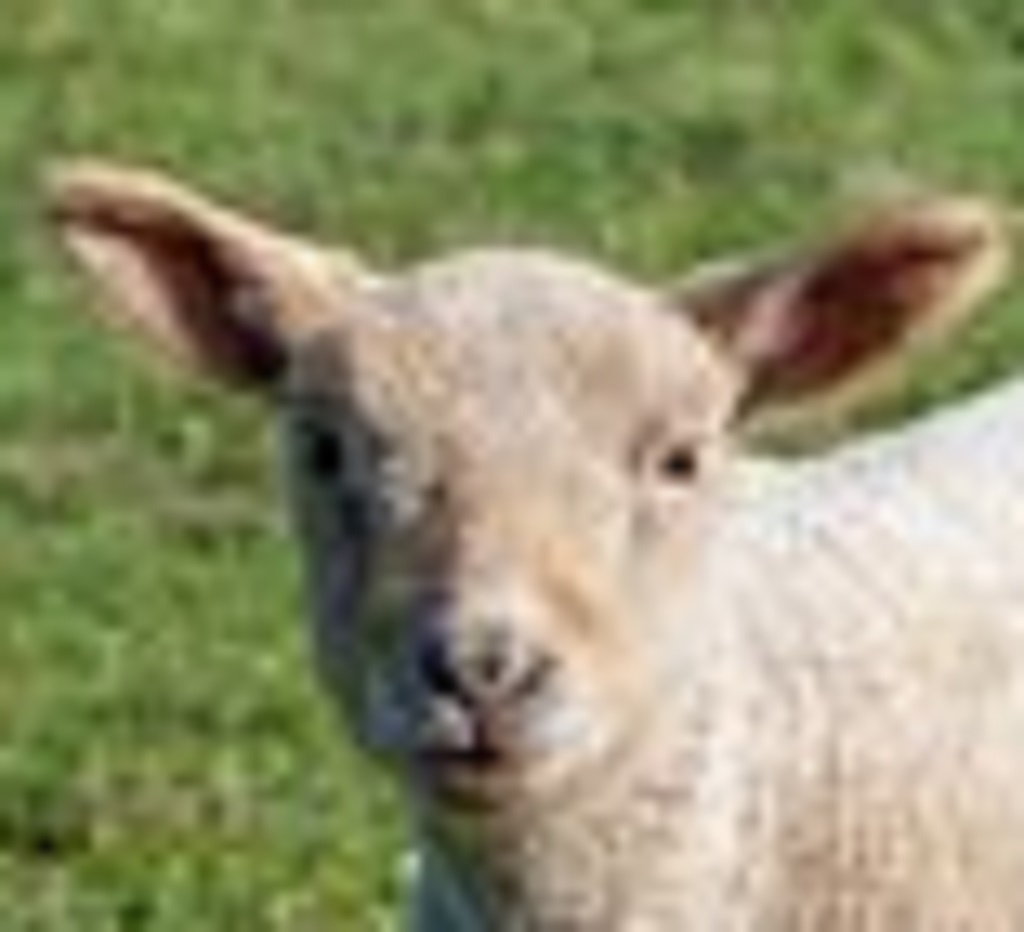
Label: no pain